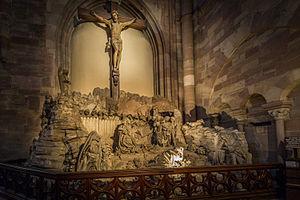
Strasbourg Cathédrale Notre-Dame Le Mont des Oliviers
La sculpture du mont des Oliviers de la Cathédrale Notre-Dame de Strasbourg est située contre le mur de l'abside de l'actuelle chapelle Saint-Laurent. Commandée en 1498 par Nicolas Roeder pour le cimetière de l'église Saint-Thomas, elle est transférée dans la cathédrale en 1667.
Ce tableau présente la liste de tous les monuments historiques de Strasbourg, classés ou inscrits.